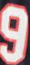
Number: 9